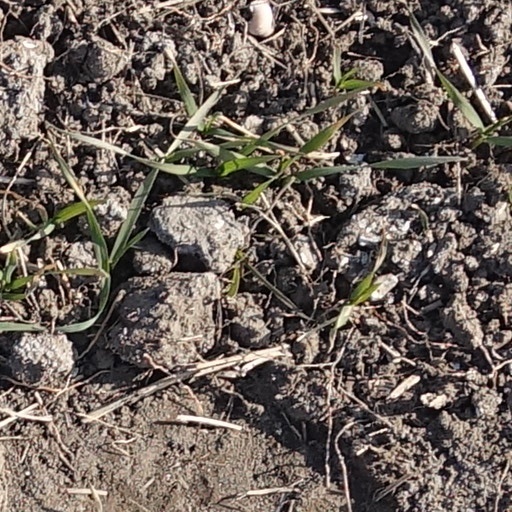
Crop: wheat